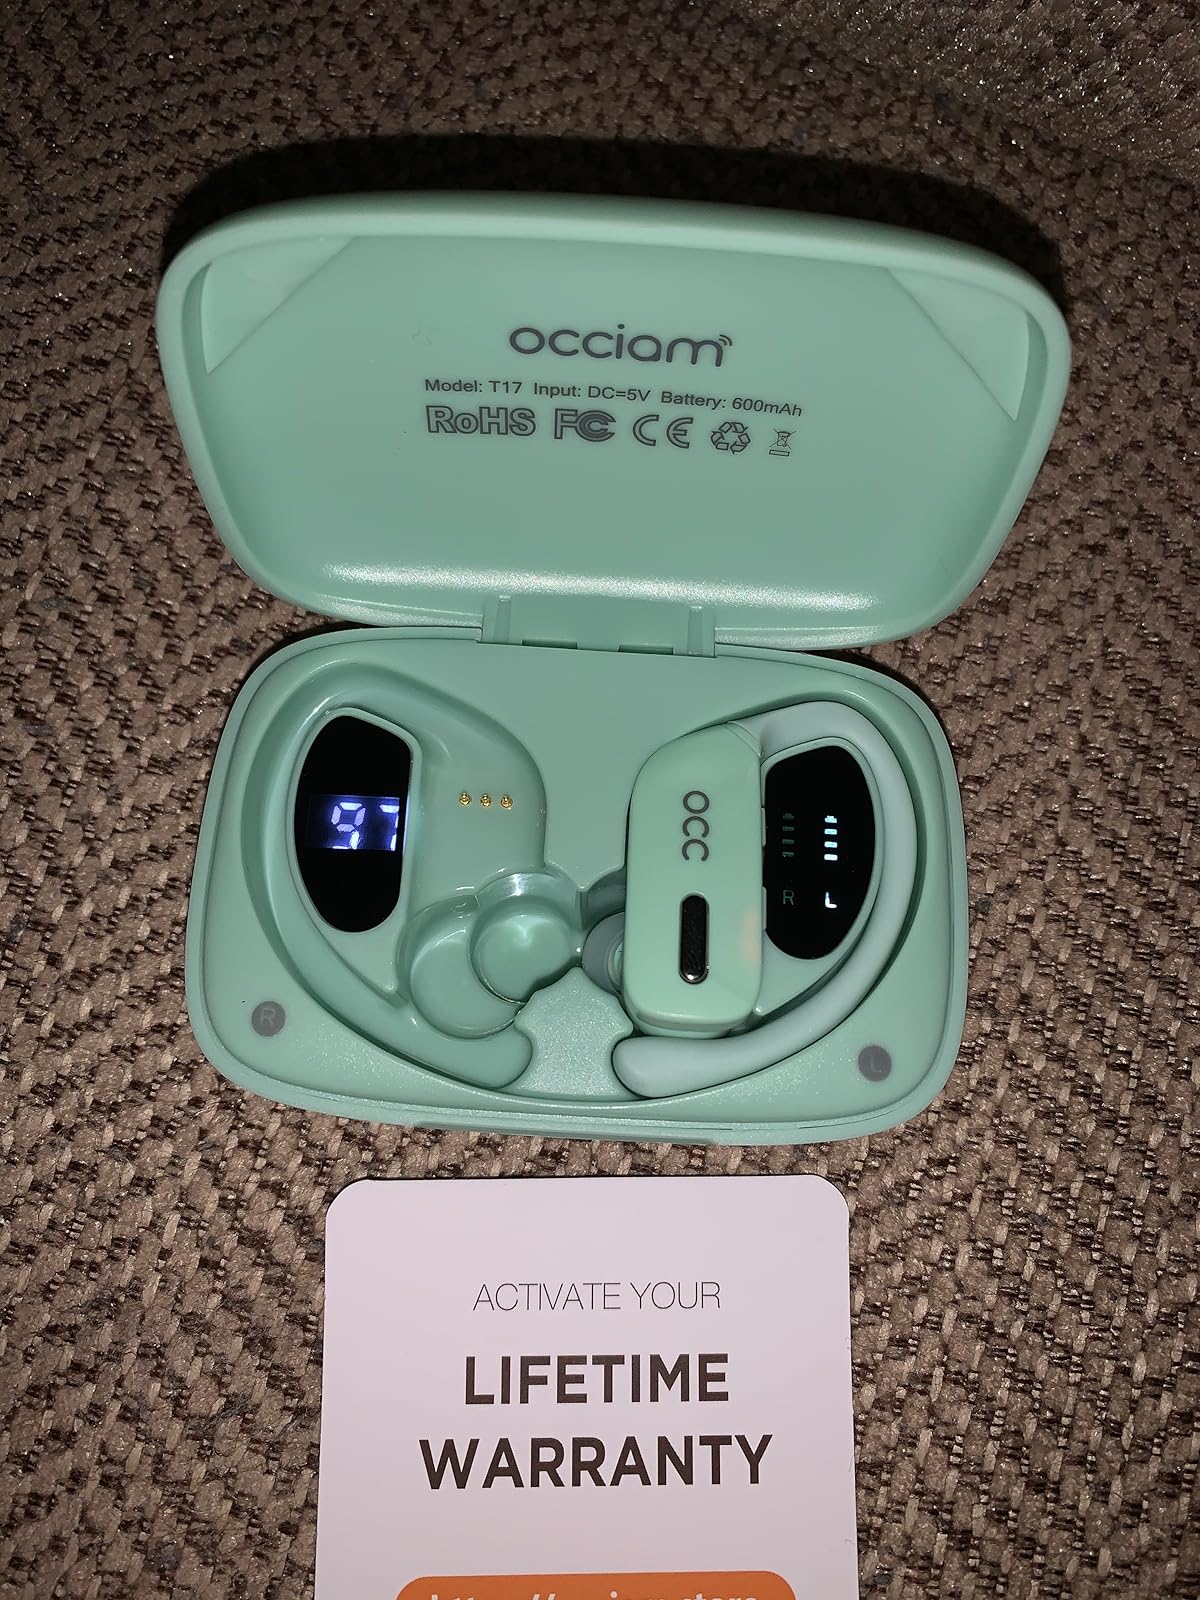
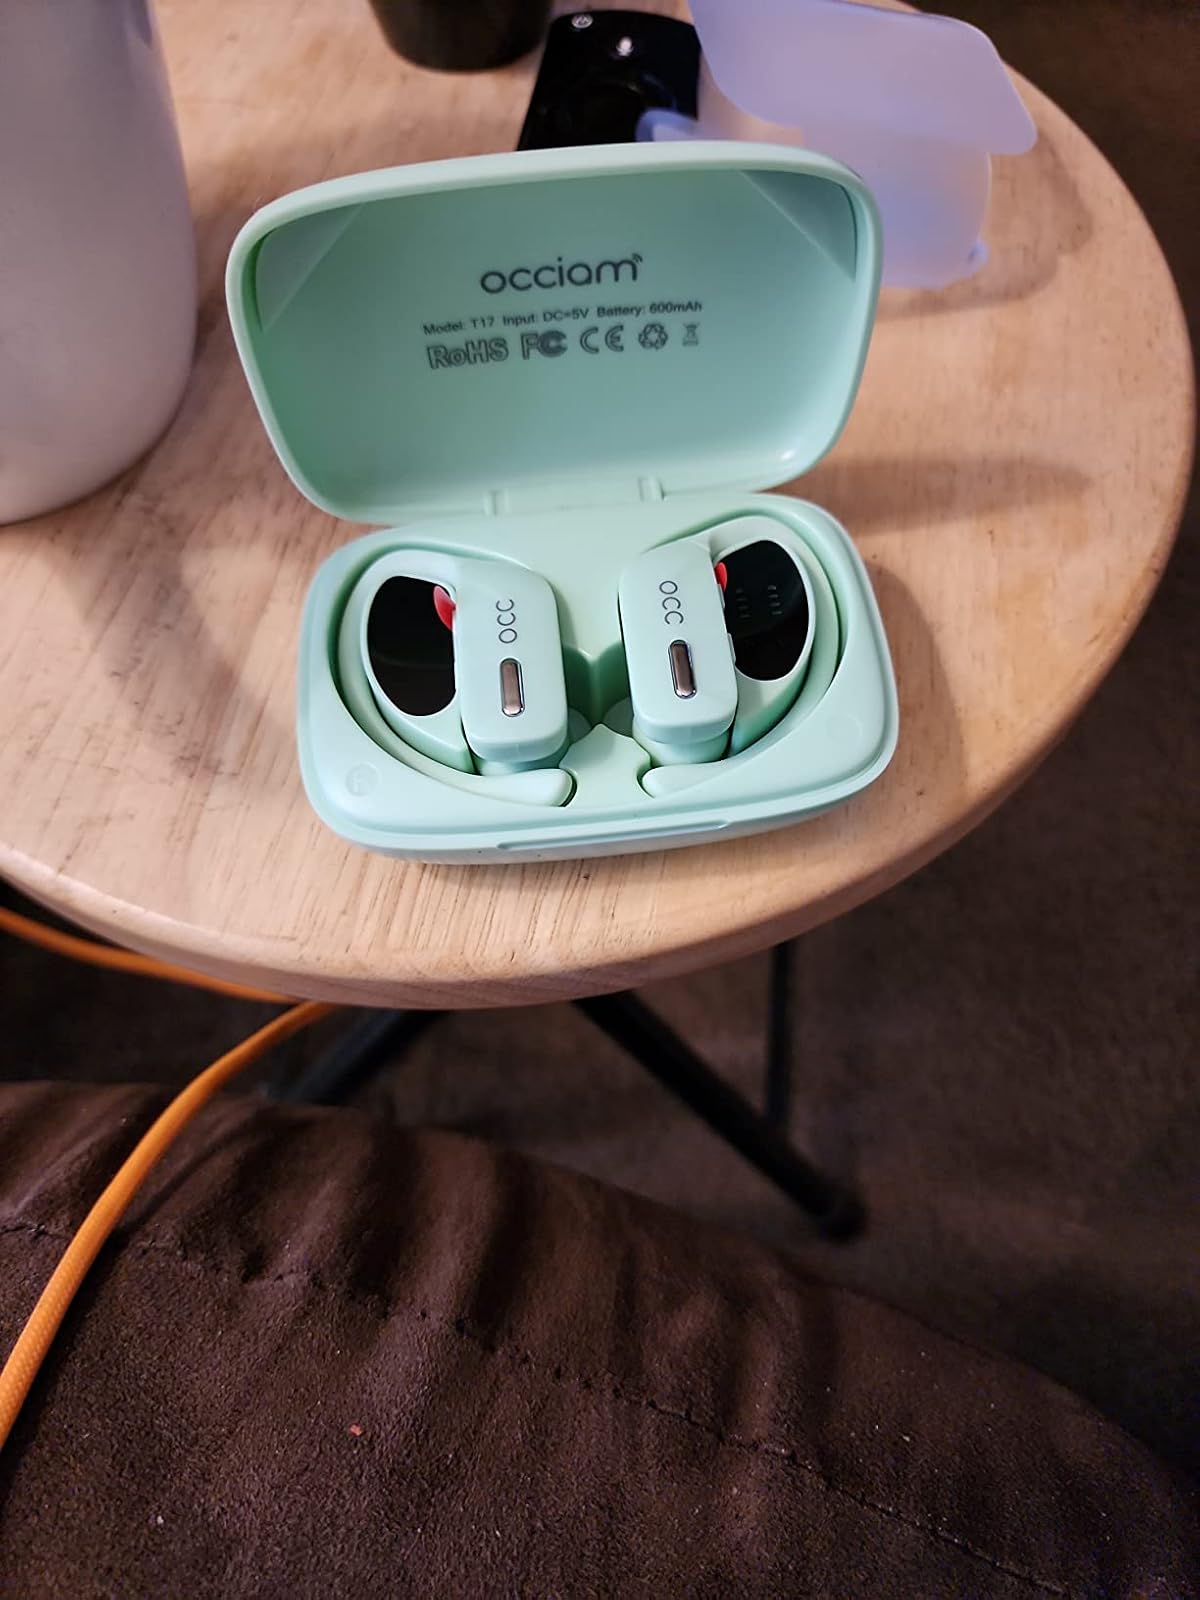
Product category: earbuds
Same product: yes